Eric Wilson (bassist)

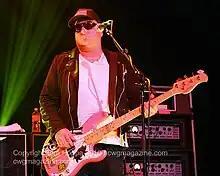
Wilson with Sublime with Rome in 2010

Eric Wilson (born 1970) is an American musician who is best known as the bassist for Sublime. He was also bassist for Long Beach Dub Allstars (1997–2002), and Long Beach Shortbus (2002–2007), which was composed of several members of Long Beach Dub Allstars and Sublime. From 2009–2024 Wilson was the bassist for Sublime with Rome, a musical collaboration between Wilson and singer and guitarist Rome Ramirez.